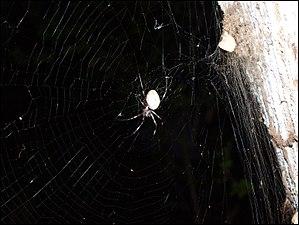
Nephilingis sur l'orbe de sa toile. La retraite est visible à droite, sur le tronc d'arbre.
Nephilingis livida est une espèce d'araignées aranéomorphes de la famille des Araneidae et se rattacherait à la sous-famille des Nephilinae.